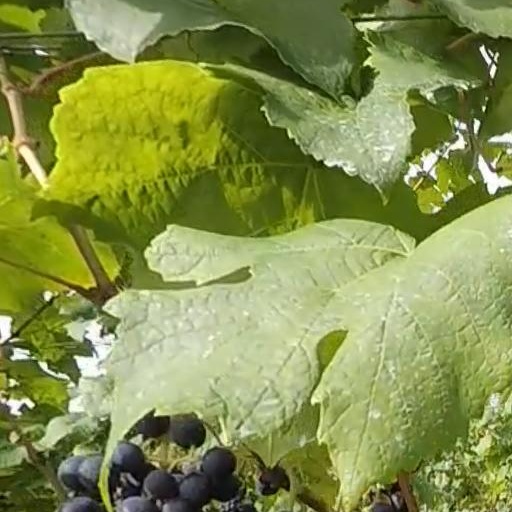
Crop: grape